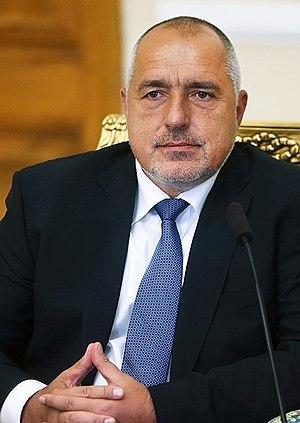
Le gouvernement Borissov II est le gouvernement de la République de Bulgarie entre le 7 novembre 2014 et le 27 janvier 2017, durant la quarante-troisième législature de l'Assemblée nationale.
Le gouvernement Borissov III est le gouvernement de la République de Bulgarie depuis le 4 mai 2017.
Des élections législatives anticipées ont eu lieu en Bulgarie le 26 mars 2017.